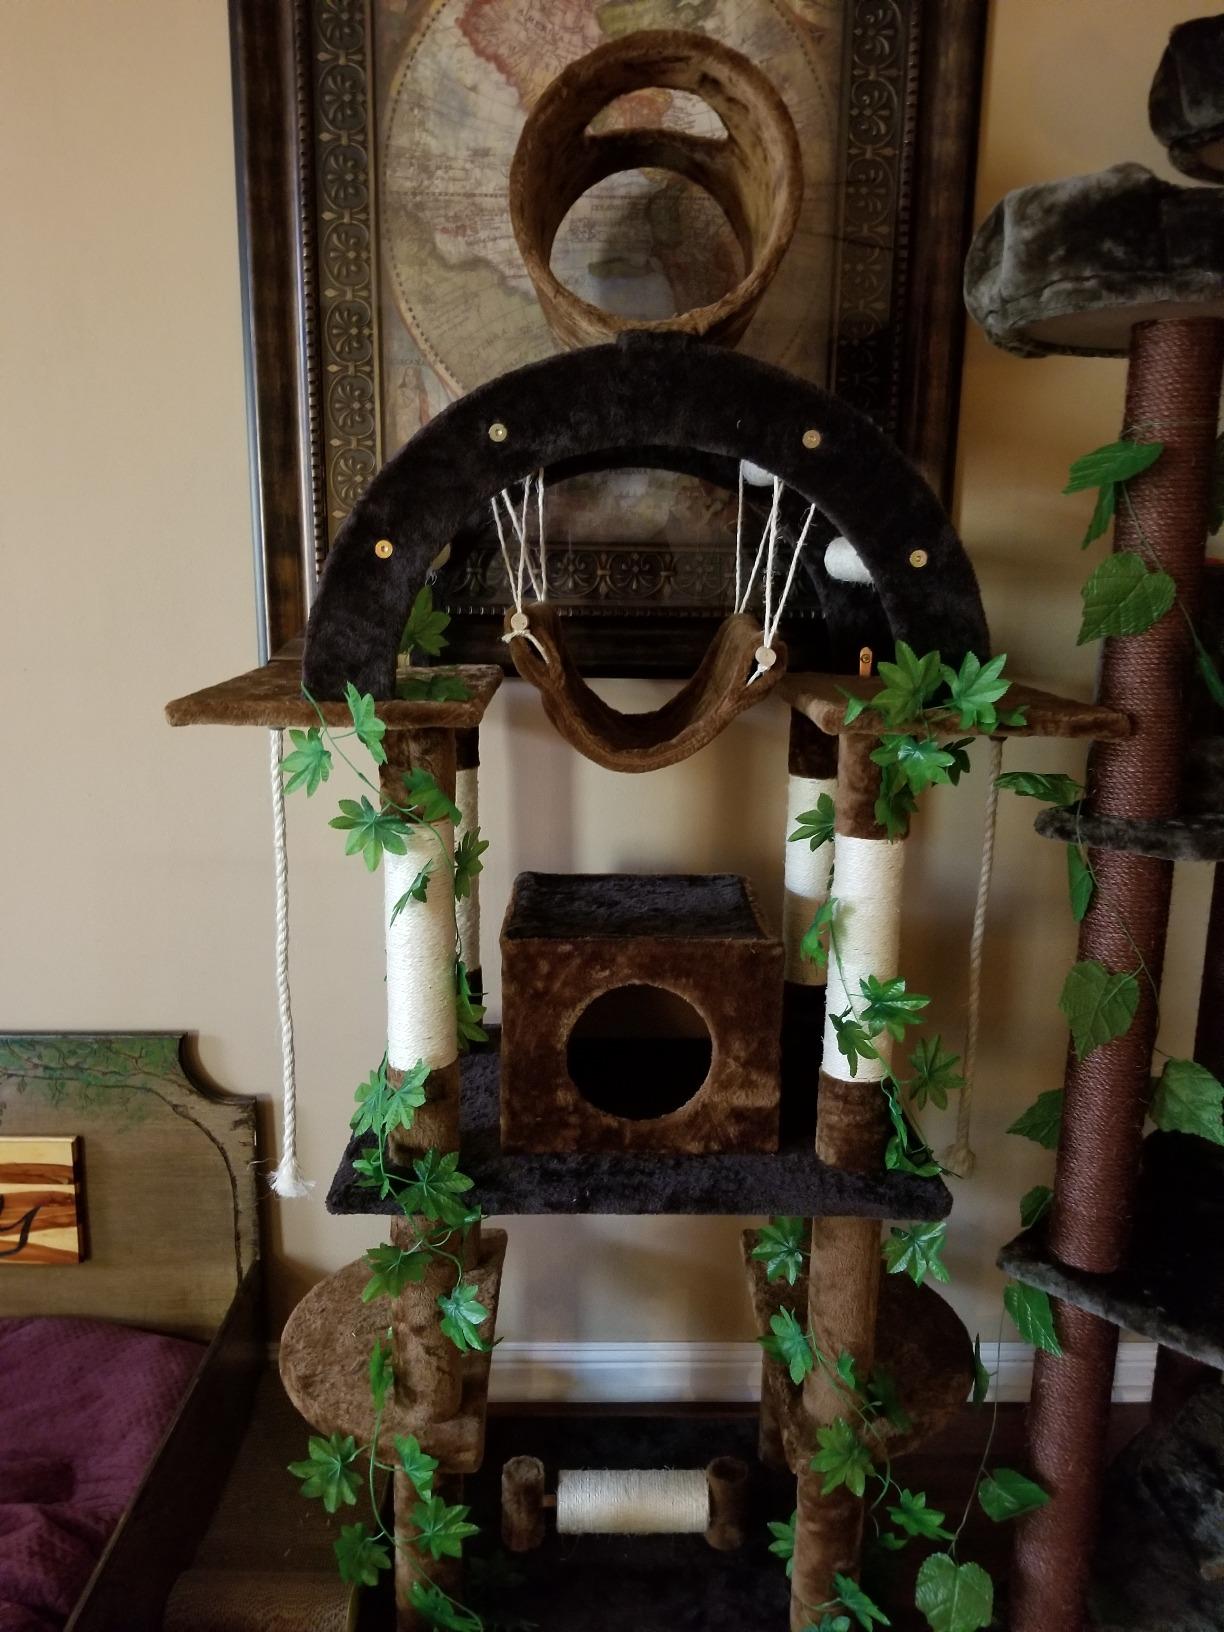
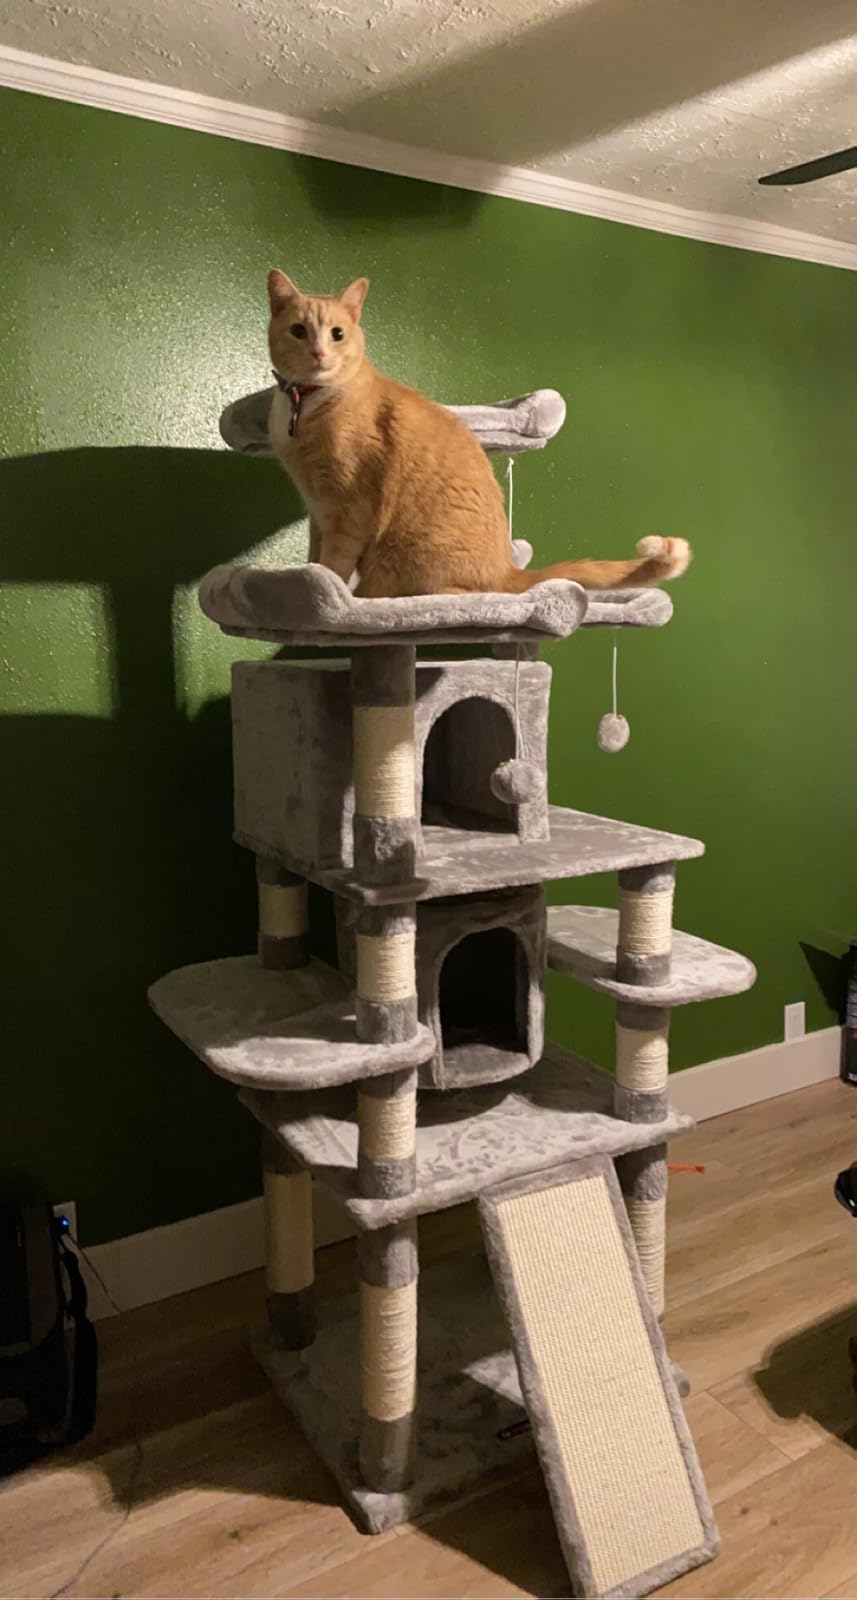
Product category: items_cat tree
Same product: no